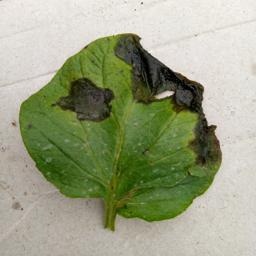
Etiqueta: Late Blight